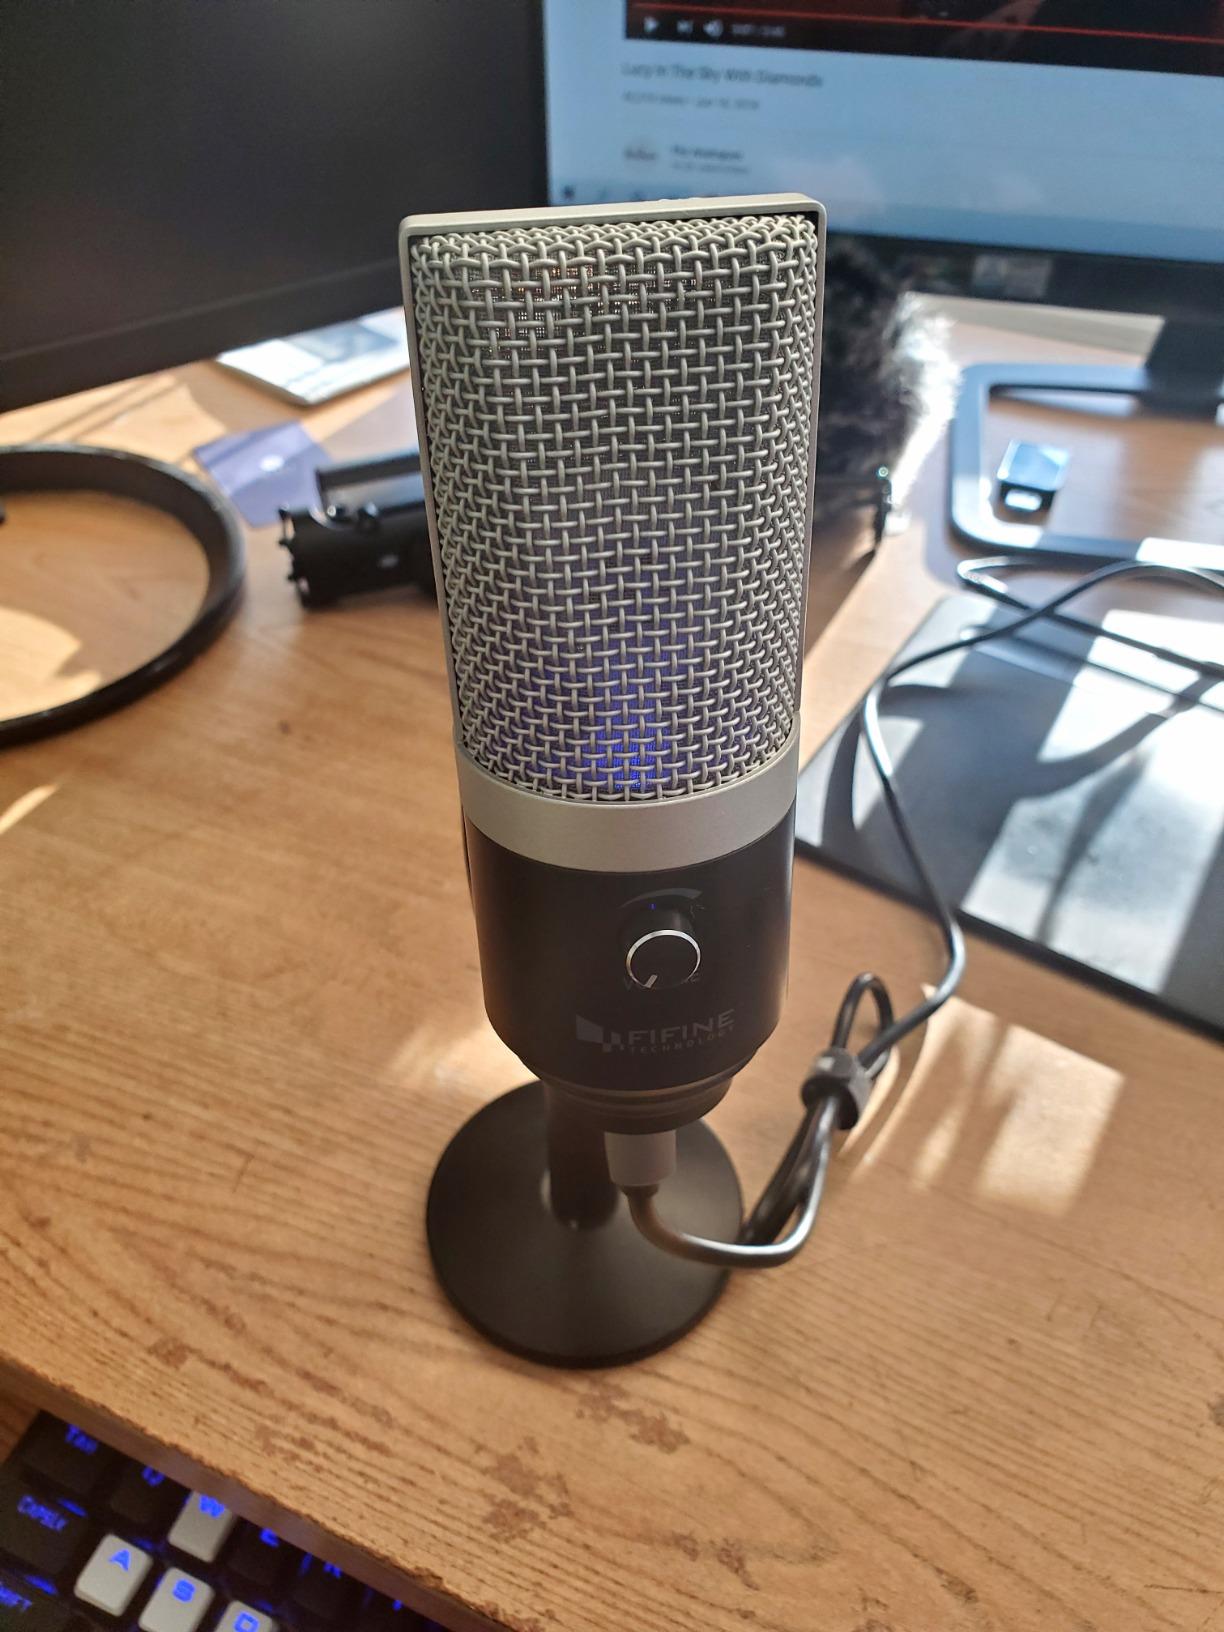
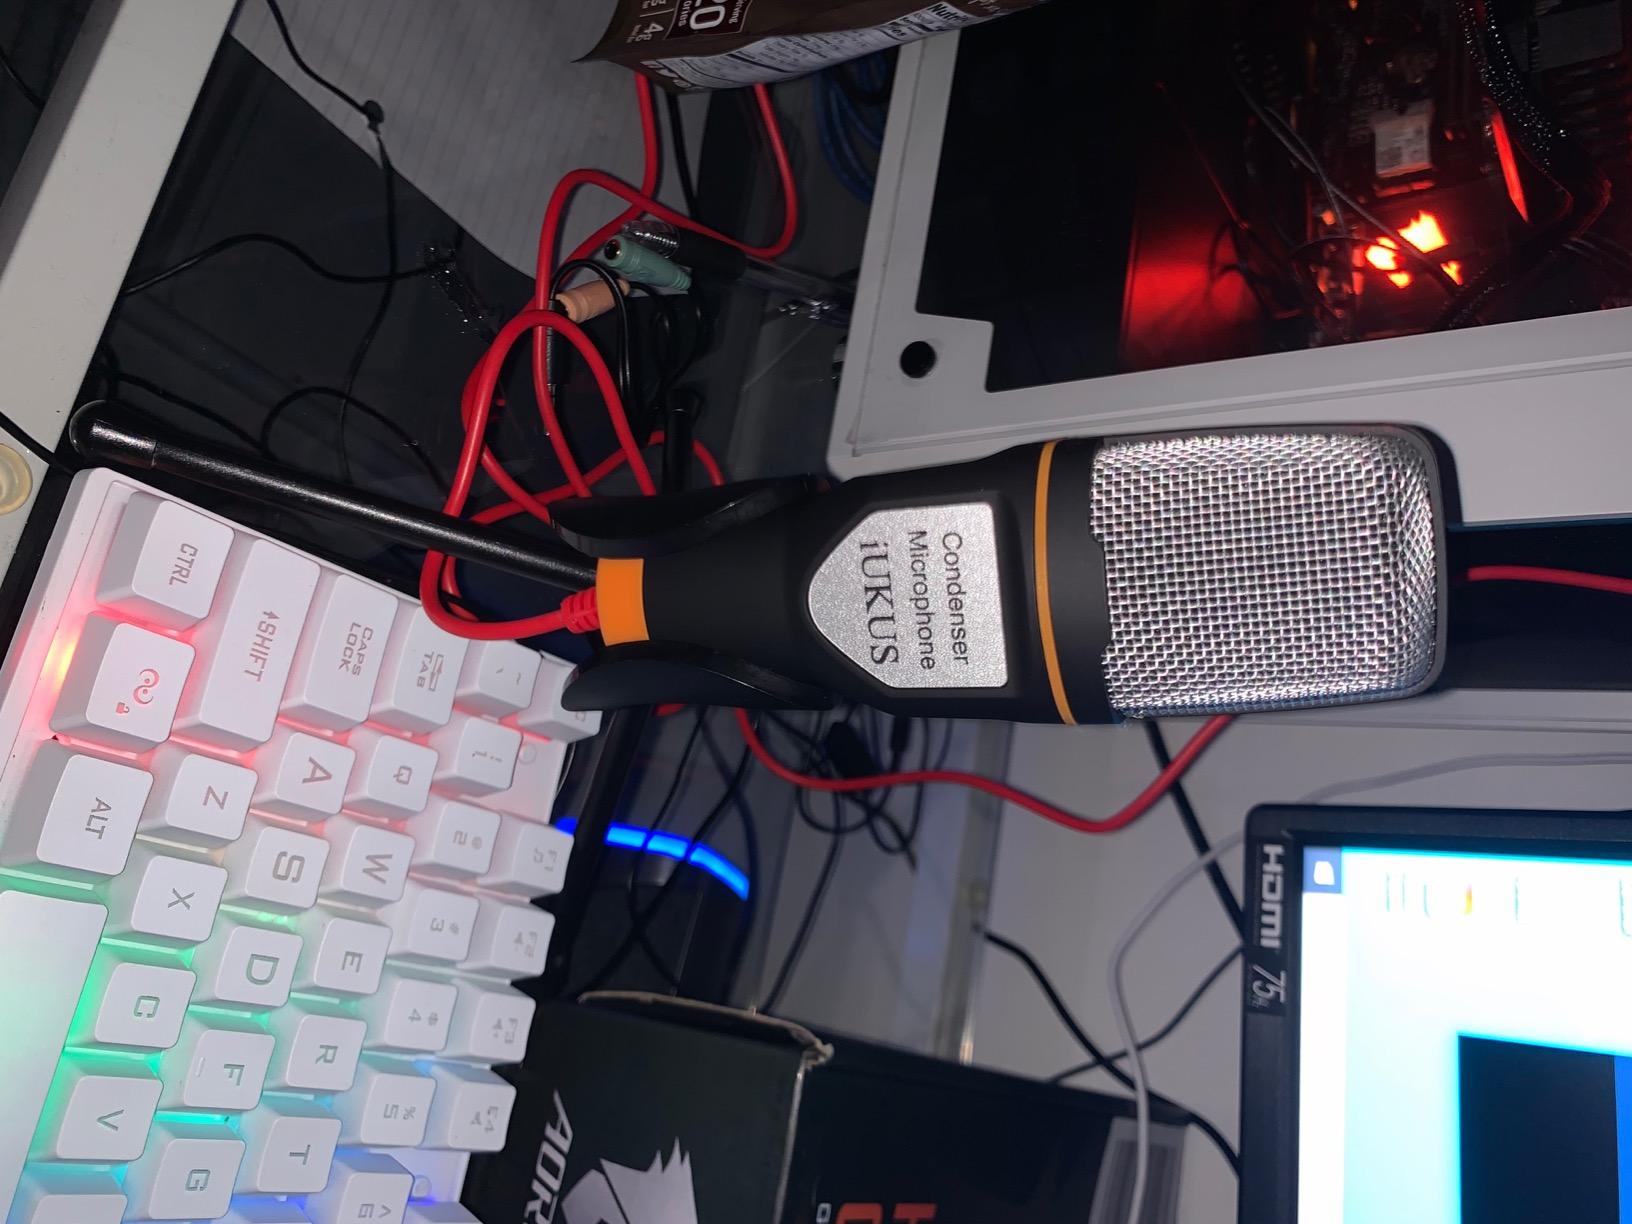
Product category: microphone
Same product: no